Dumbarton Rail Corridor

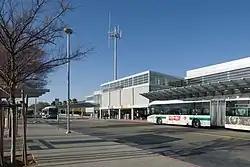
West side of Union City BART station

The existing Union City station was rebuilt as an intermodal station serving BART and AC Transit. Phase III of the intermodal station project would create a commuter rail station for Dumbarton Rail, ACE, and Capitol Corridor trains, linked to the BART station with a passenger bridge. The commuter rail station would be adjacent to the east side of the existing BART station.